Zebra dove

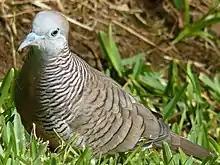
In Maui, Hawaii

The native range of the species extends from Southern Thailand, Tenasserim, Peninsular Malaysia, and Singapore to the Indonesian islands of Sumatra and Java. It may also be native to Borneo, Bali, Lombok, Sumbawa, and the Philippine islands.